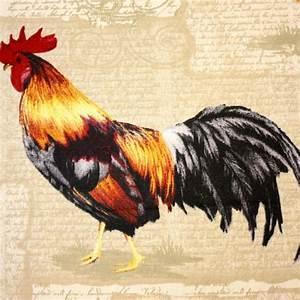
chicken